Jens Tvedt

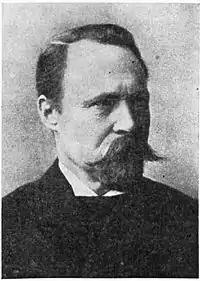
Jens Tvedt

Jens Tvedt (14 June 1857 – 3 September 1935) was a Norwegian novelist and writer of short stories. He was born in Kvinnherad. He made his literary debut in 1885 with the short story collection "Inn i Fjordane". In his stories he often depicts everyday life of farmers from Western Norway. A bust of Tvedt, sculptured by Ståle Kyllingstad, was unveiled in Stavanger in 1932. He was biographized by Arne Espeland in 1959.